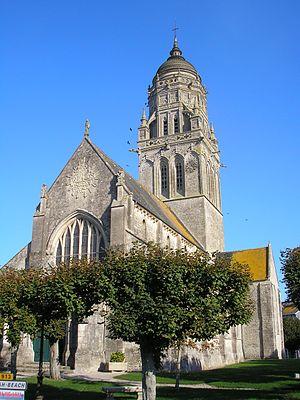
Sainte-Marie-du-Mont (Normandie, France). L'église Notre-Dame-de-l'Assomption.
Cet article recense les monuments historiques de France classés en 1840, la première protection de ce type dans le pays.